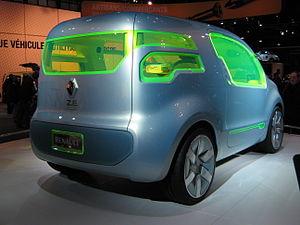
Les véhicules Renault Z.E. constituent la gamme de véhicules électriques du constructeur automobile français Renault. Les concept-cars annonçant la gamme ont été présentés au public en septembre 2009, lors du Salon de l'automobile de Francfort. La gamme Renault Z.E. se compose de quatre véhicules au lancement :